Magazine Street

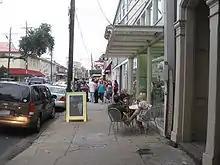
Commercial section of Magazine Street

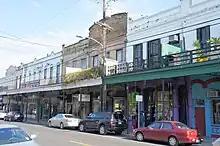
Magazine Street at Josephine

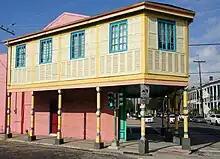
Magazine Street at Felicity

The downriver end of Magazine Street is at Canal Street; on the other side of Canal Street in the French Quarter the street becomes Decatur Street. From Canal through the Central Business District and Lower Garden District, Magazine Street is one-way in the upriver direction; downriver traffic forks to join Camp Street, the next street away from the river. Above Felicity Street to the far Uptown end it has a lane of traffic going in both directions with parking on both sides. It is an RTA bus route.